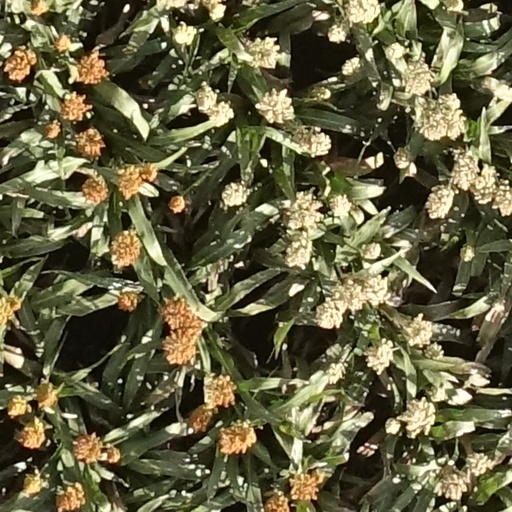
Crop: sorghum